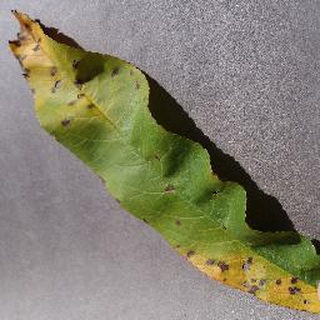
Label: peach_bacterial_spot